Ferrari 412 T1

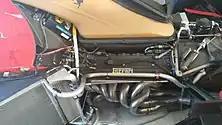
V12 engine and radiators of Ferrari 412 T1.

The car was a simple and straightforward design that worked well, powered by a 3.5 litre V12 engine.